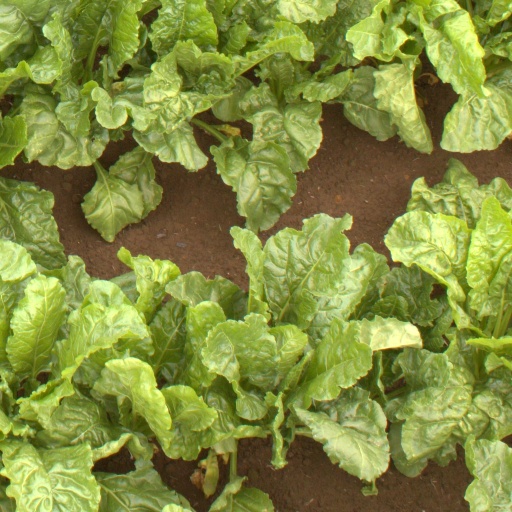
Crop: sugar beet